Heteropoda davidbowie

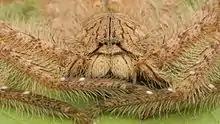
Front view of spider

They are sexually dimorphic and body length ranges from medium to large: the male ; the female . Males have an overall reddish brown dorsum with distinct brightly colored hairs forming patches and lines. The body has short dense hair, prominently interspersed with long bright orange hairs. The posterior half of body has a distinct red line surrounded by red hairs. The pedipalps are black, and the legs lack any distinct pattern. Females are similar to males, but the female's dorsum coloration may vary from greyish to reddish brown. Their legs are annulated with dark spots on bright regions, and there is a prominent triangular patch on the venter between the epigastric furrow and spinnerets.